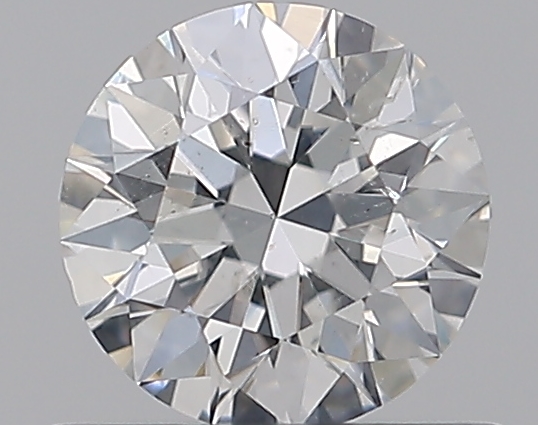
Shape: round
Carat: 0.5
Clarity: SI2
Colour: F
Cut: EX
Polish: EX
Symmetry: EX
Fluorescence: N
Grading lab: GIA
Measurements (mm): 5.07 x 5.09 x 3.18